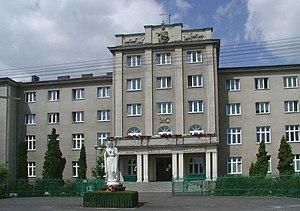
Ołtarzew [ɔu̯ˈtaʐɛf] est un village polonais, situé dans la gmina d'Ożarów Mazowiecki de la Powiat de Varsovie-ouest dans la voïvodie de Mazovie dans le centre-est de la Pologne.
Stanisław Szulmiński, né le 10 juillet 1894 à Odessa et mort le 27 novembre 1941 au camp d'Oukhta en URSS, est un prêtre catholique d'origine polonaise, de la congrégation des pallottins, dont le procès en béatification a été ouvert en 2003.